The Family without Morals

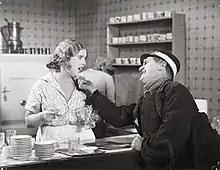
Hans Moser in a scene

The Family without Morals is a 1927 Austrian silent film directed by Max Neufeld and starring Anna Kallina, Colette Brettel, and Carmen Cartellieri.